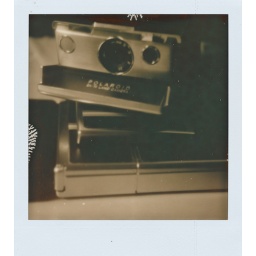
ND filter, table top with desk light as main sources. I love the detail in this!!!!